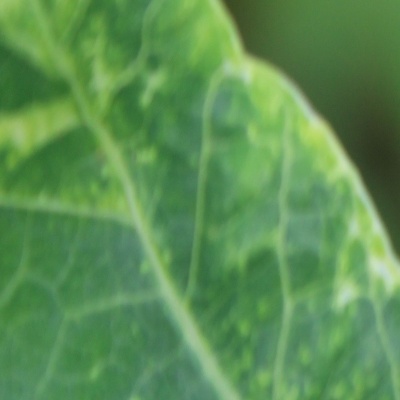
Crop: Cassava
Condition: mosaic